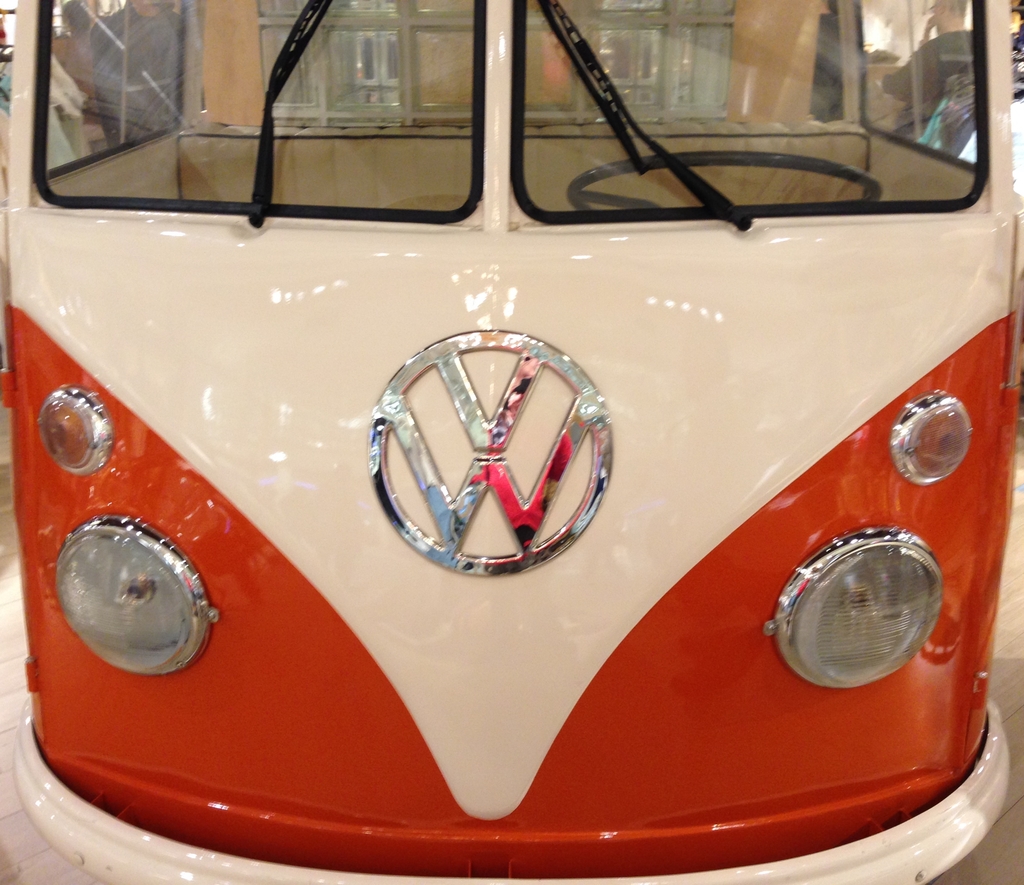
Label: others